C6orf58

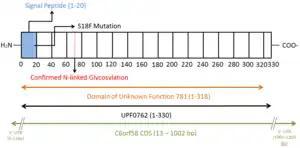
A graphical representation of UPF0762 showing various post-translational modifications.

Human C6orf58 has been reported to interact with the enzyme ribonucleotide reductase as encoded by the vaccinia virus through a yeast two-hybrid screen.